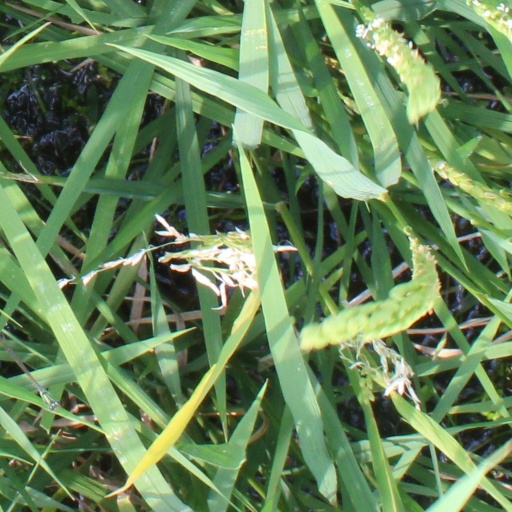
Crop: rice